Quebec – New England Transmission

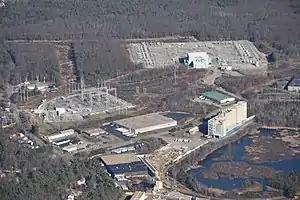
Sandy Pond converter station in Ayer, MA. The HVDC line can be seen near top of the image.

The line was planned to extend beyond the two terminals at Des Cantons and Comerford to the hydroelectric power plants of the La Grande Complex, in the James Bay region of Québec, and to the high consumption area around Boston, Massachusetts — specifically, by to the north toward the converter station at Radisson Substation, and to the south to the converter station at Sandy Pond in Massachusetts. The transmission power was increased by extending the existing converter stations to 2,000 MW, with the value of the transmission voltage remaining unchanged at ±450 kV. For the connection of the Montreal area, a further converter station at Nicolet was put into service in 1992 with a transmission capacity of 2,000 MW.